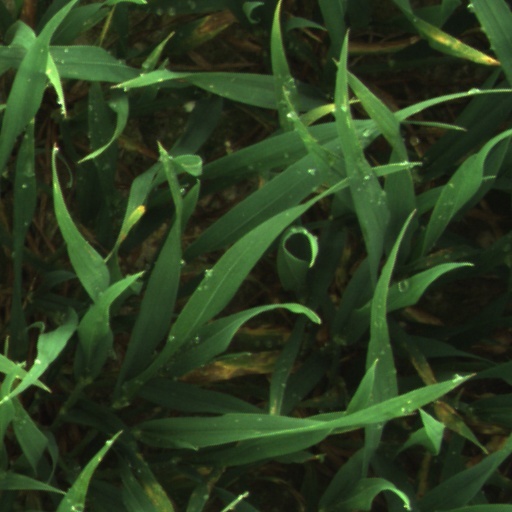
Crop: wheat